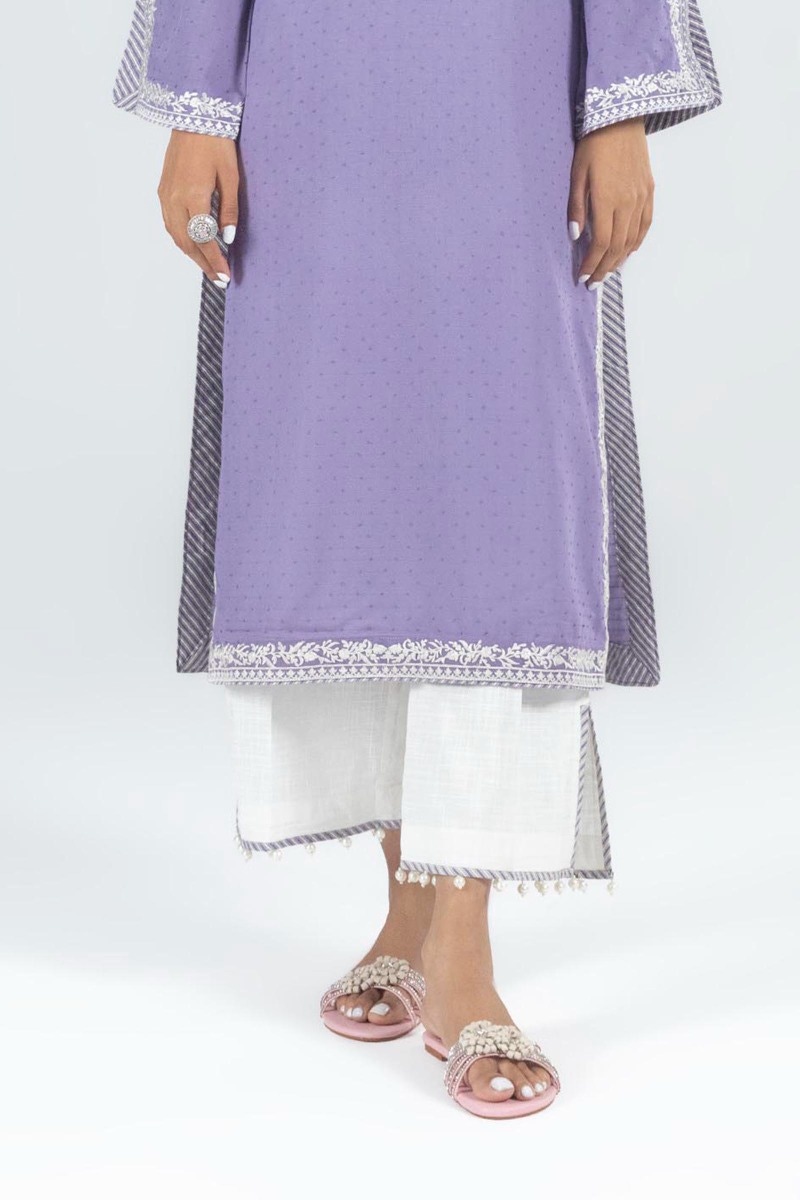
lavender embroidered cotton tunic